Kallerup Stone

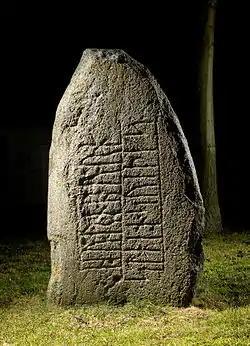
The Kallerup Stone is located in Hedehusene, Denmark.

The Kallerup Stone, designated as runic inscription DR 250 in the Rundata system, is a memorial runestone which is located in Hedehusene, Høje-Taastrup Municipality, on the island of Zealand in eastern Denmark. It is among the oldest runestones in Denmark.